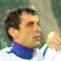
Age: 26